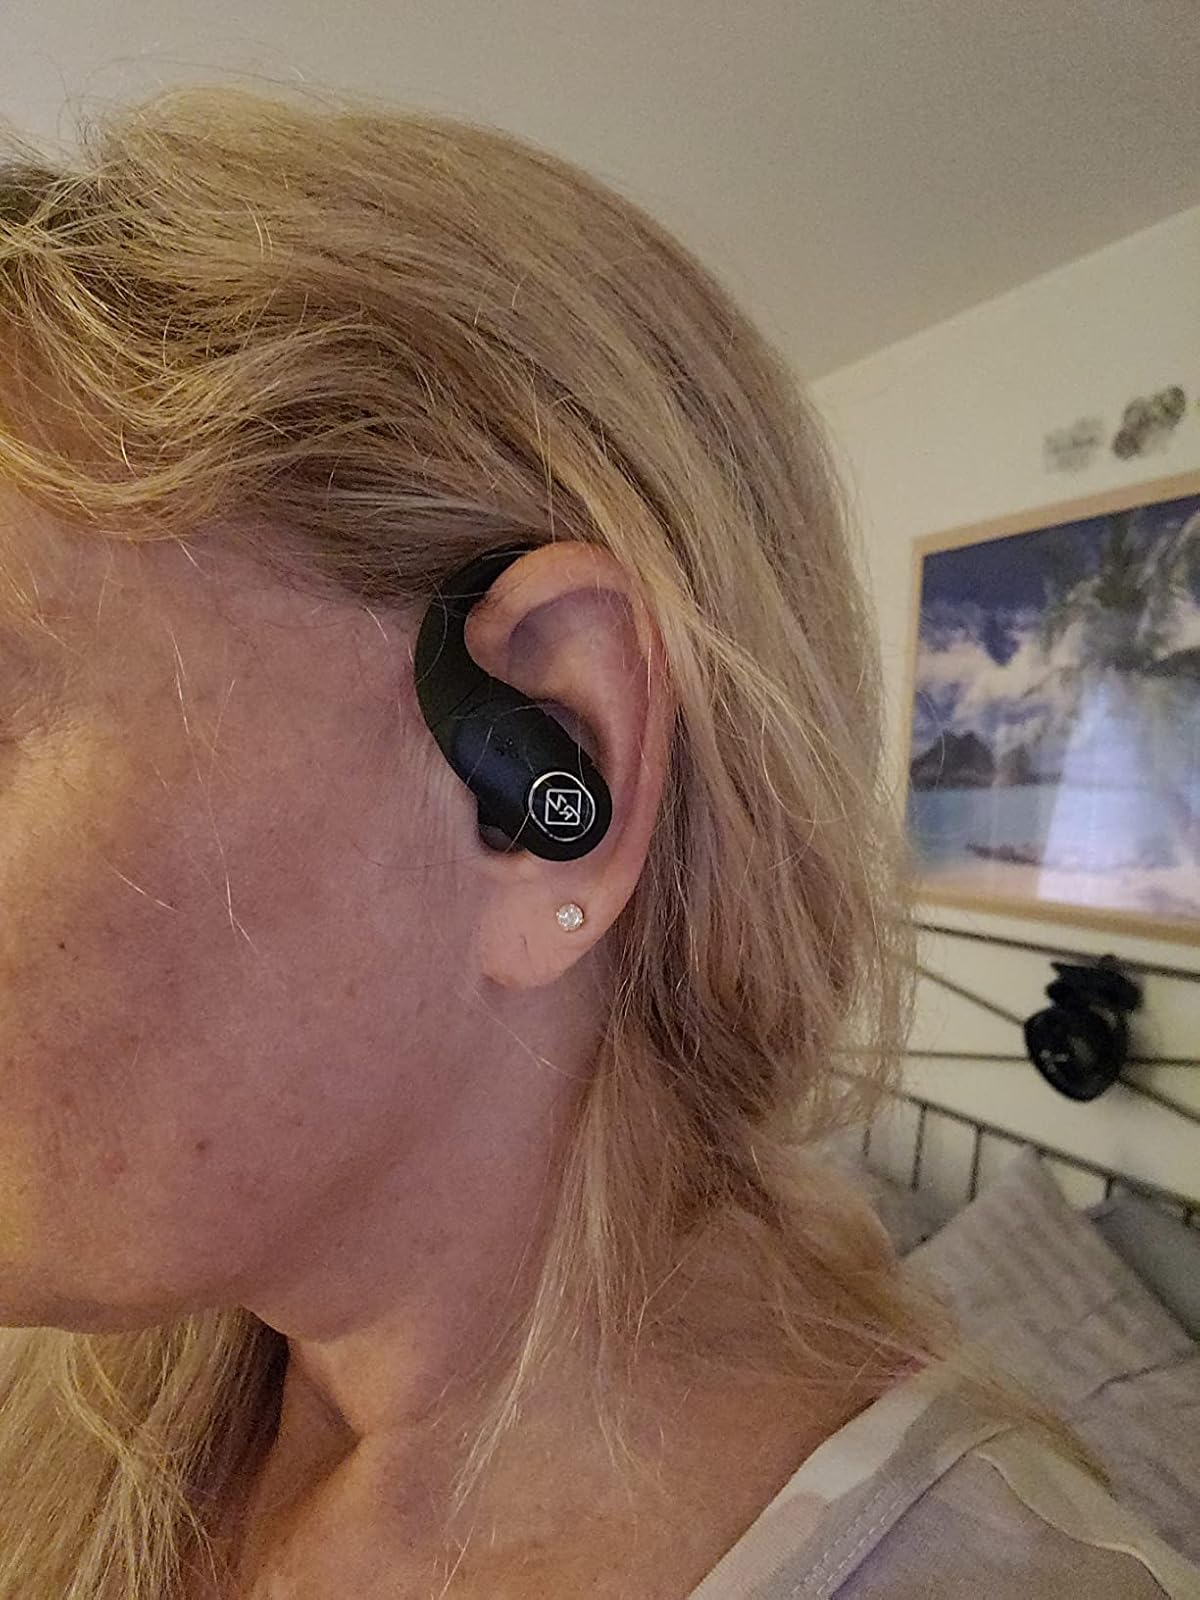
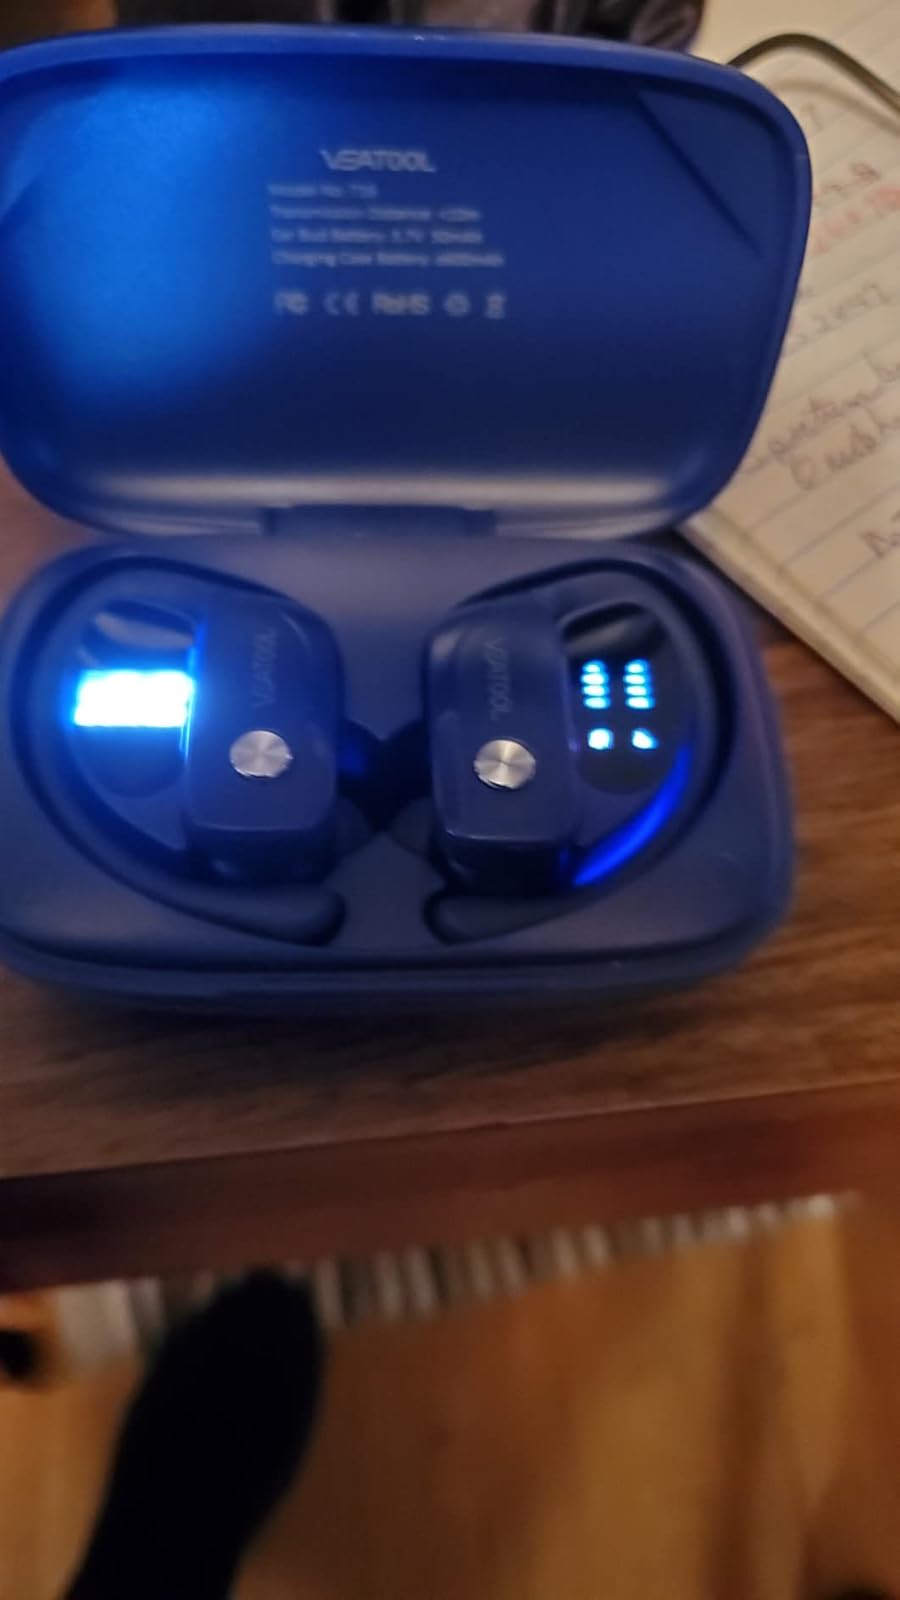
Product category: earbuds
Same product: no